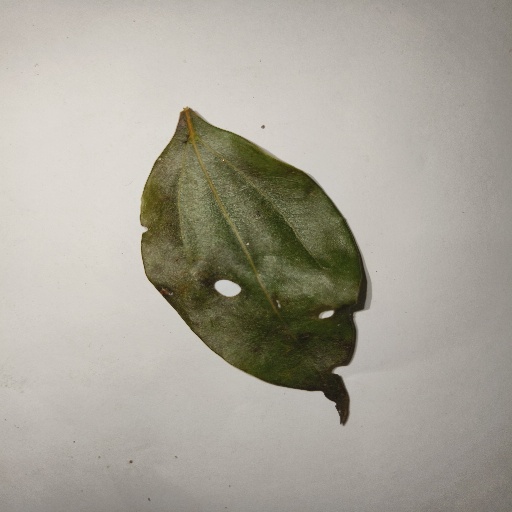
Species: Camphor
Leaf condition: Shot Hole